Eddie Lang

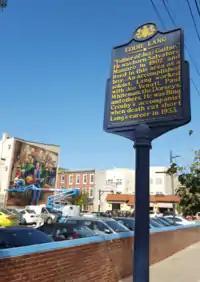
Eddie Lang Pennsylvania Historical Marker and mural by Jared Bader at 7th and Fitzwater Streets in South Philadelphia (October 19, 2016)

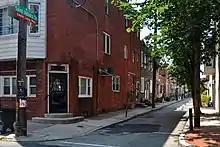
Eddie Lang Way - 700 Block Saint Albans St Philadelphia PA

The son of an Italian American instrument maker, Lang was born in Philadelphia, Pennsylvania, and grew up as friends with violinist Joe Venuti. He started playing the violin, his first instrument, when he was seven. He performed on violin in 1917 and became a member of a trio. In 1920, he dropped the violin for banjo and worked with Charlie Kerr, then Bert Estlow, Vic D'Ippolito, and Billy Lustig's Scranton Siren Orchestra. A few years later, he traded the banjo for guitar when he became a member of Red McKenzie's Mound City Blue Blowers. In 1924, he recorded one of the first guitar solos on "Deep 2nd Street Blues". His performances with McKenzie's band drew attention, and he found many jobs as a freelance guitarist. Before him, the guitar hadn't been a prominent instrument in jazz bands and dance orchestras, playing primarily a rhythm part.